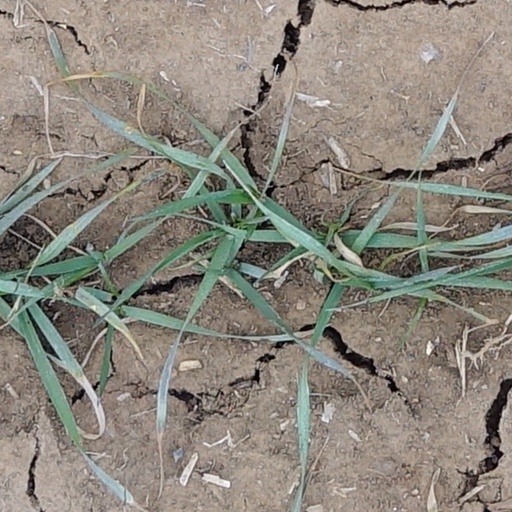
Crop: wheat